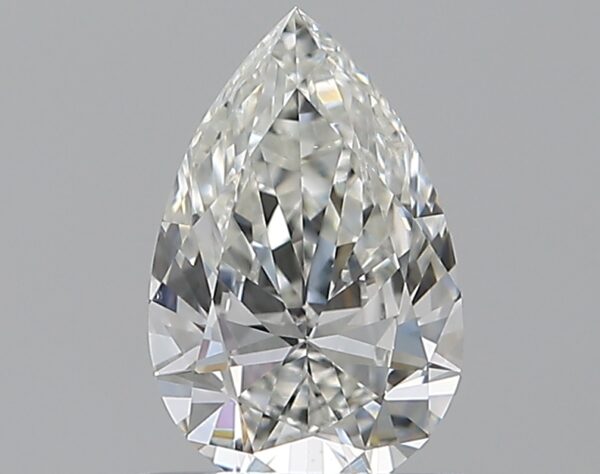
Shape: pear
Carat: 0.51
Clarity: VS2
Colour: H
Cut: EX
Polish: VG
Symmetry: VG
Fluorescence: N
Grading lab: GIA
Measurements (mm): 7.17 x 4.62 x 2.61